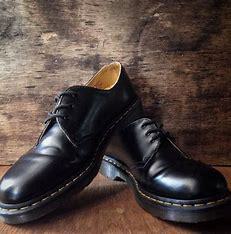
Brand: Dr.
Model: Martens 100